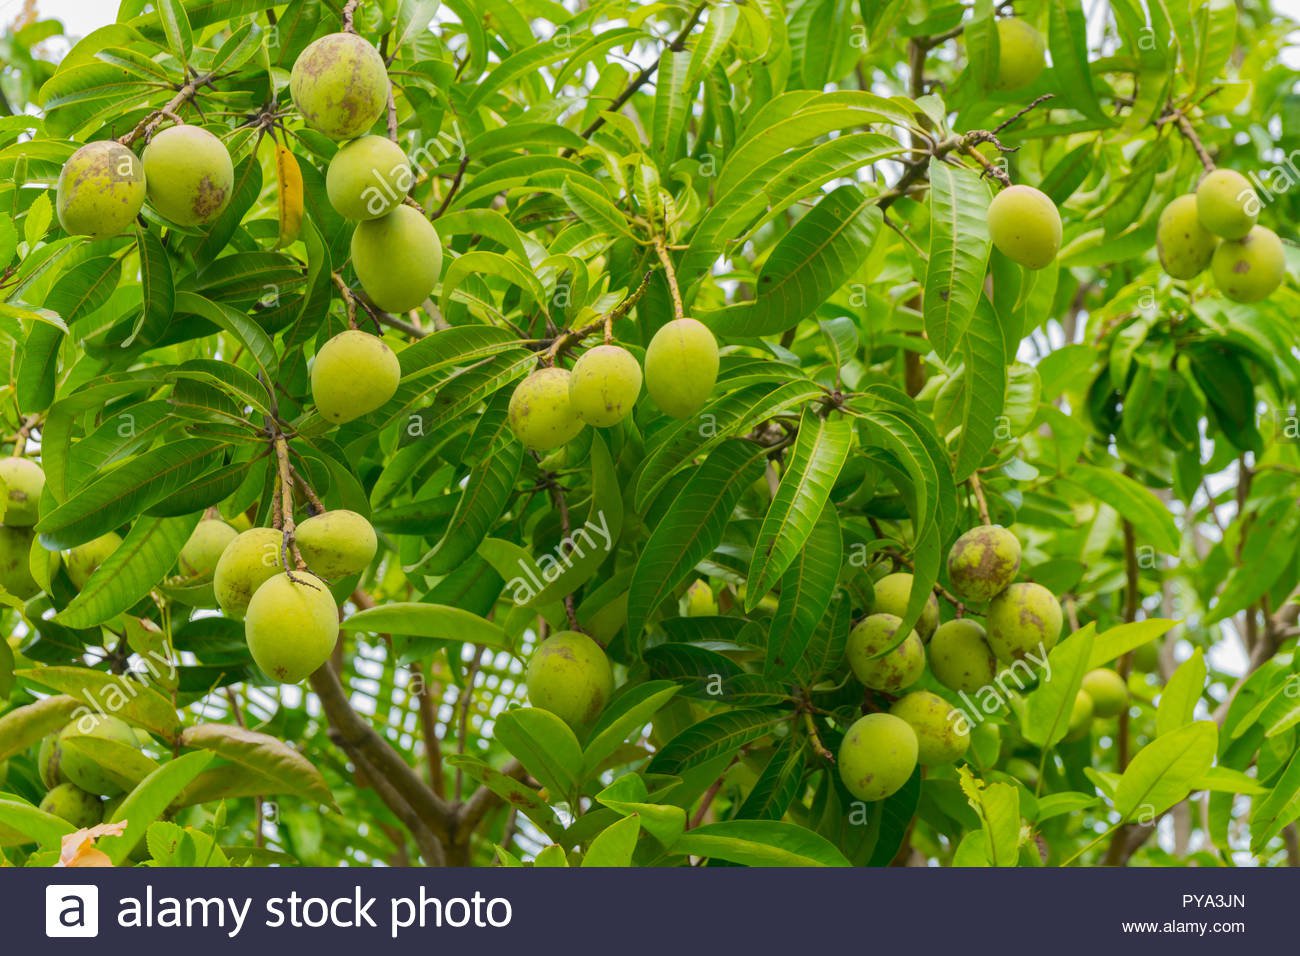
Label: Mango